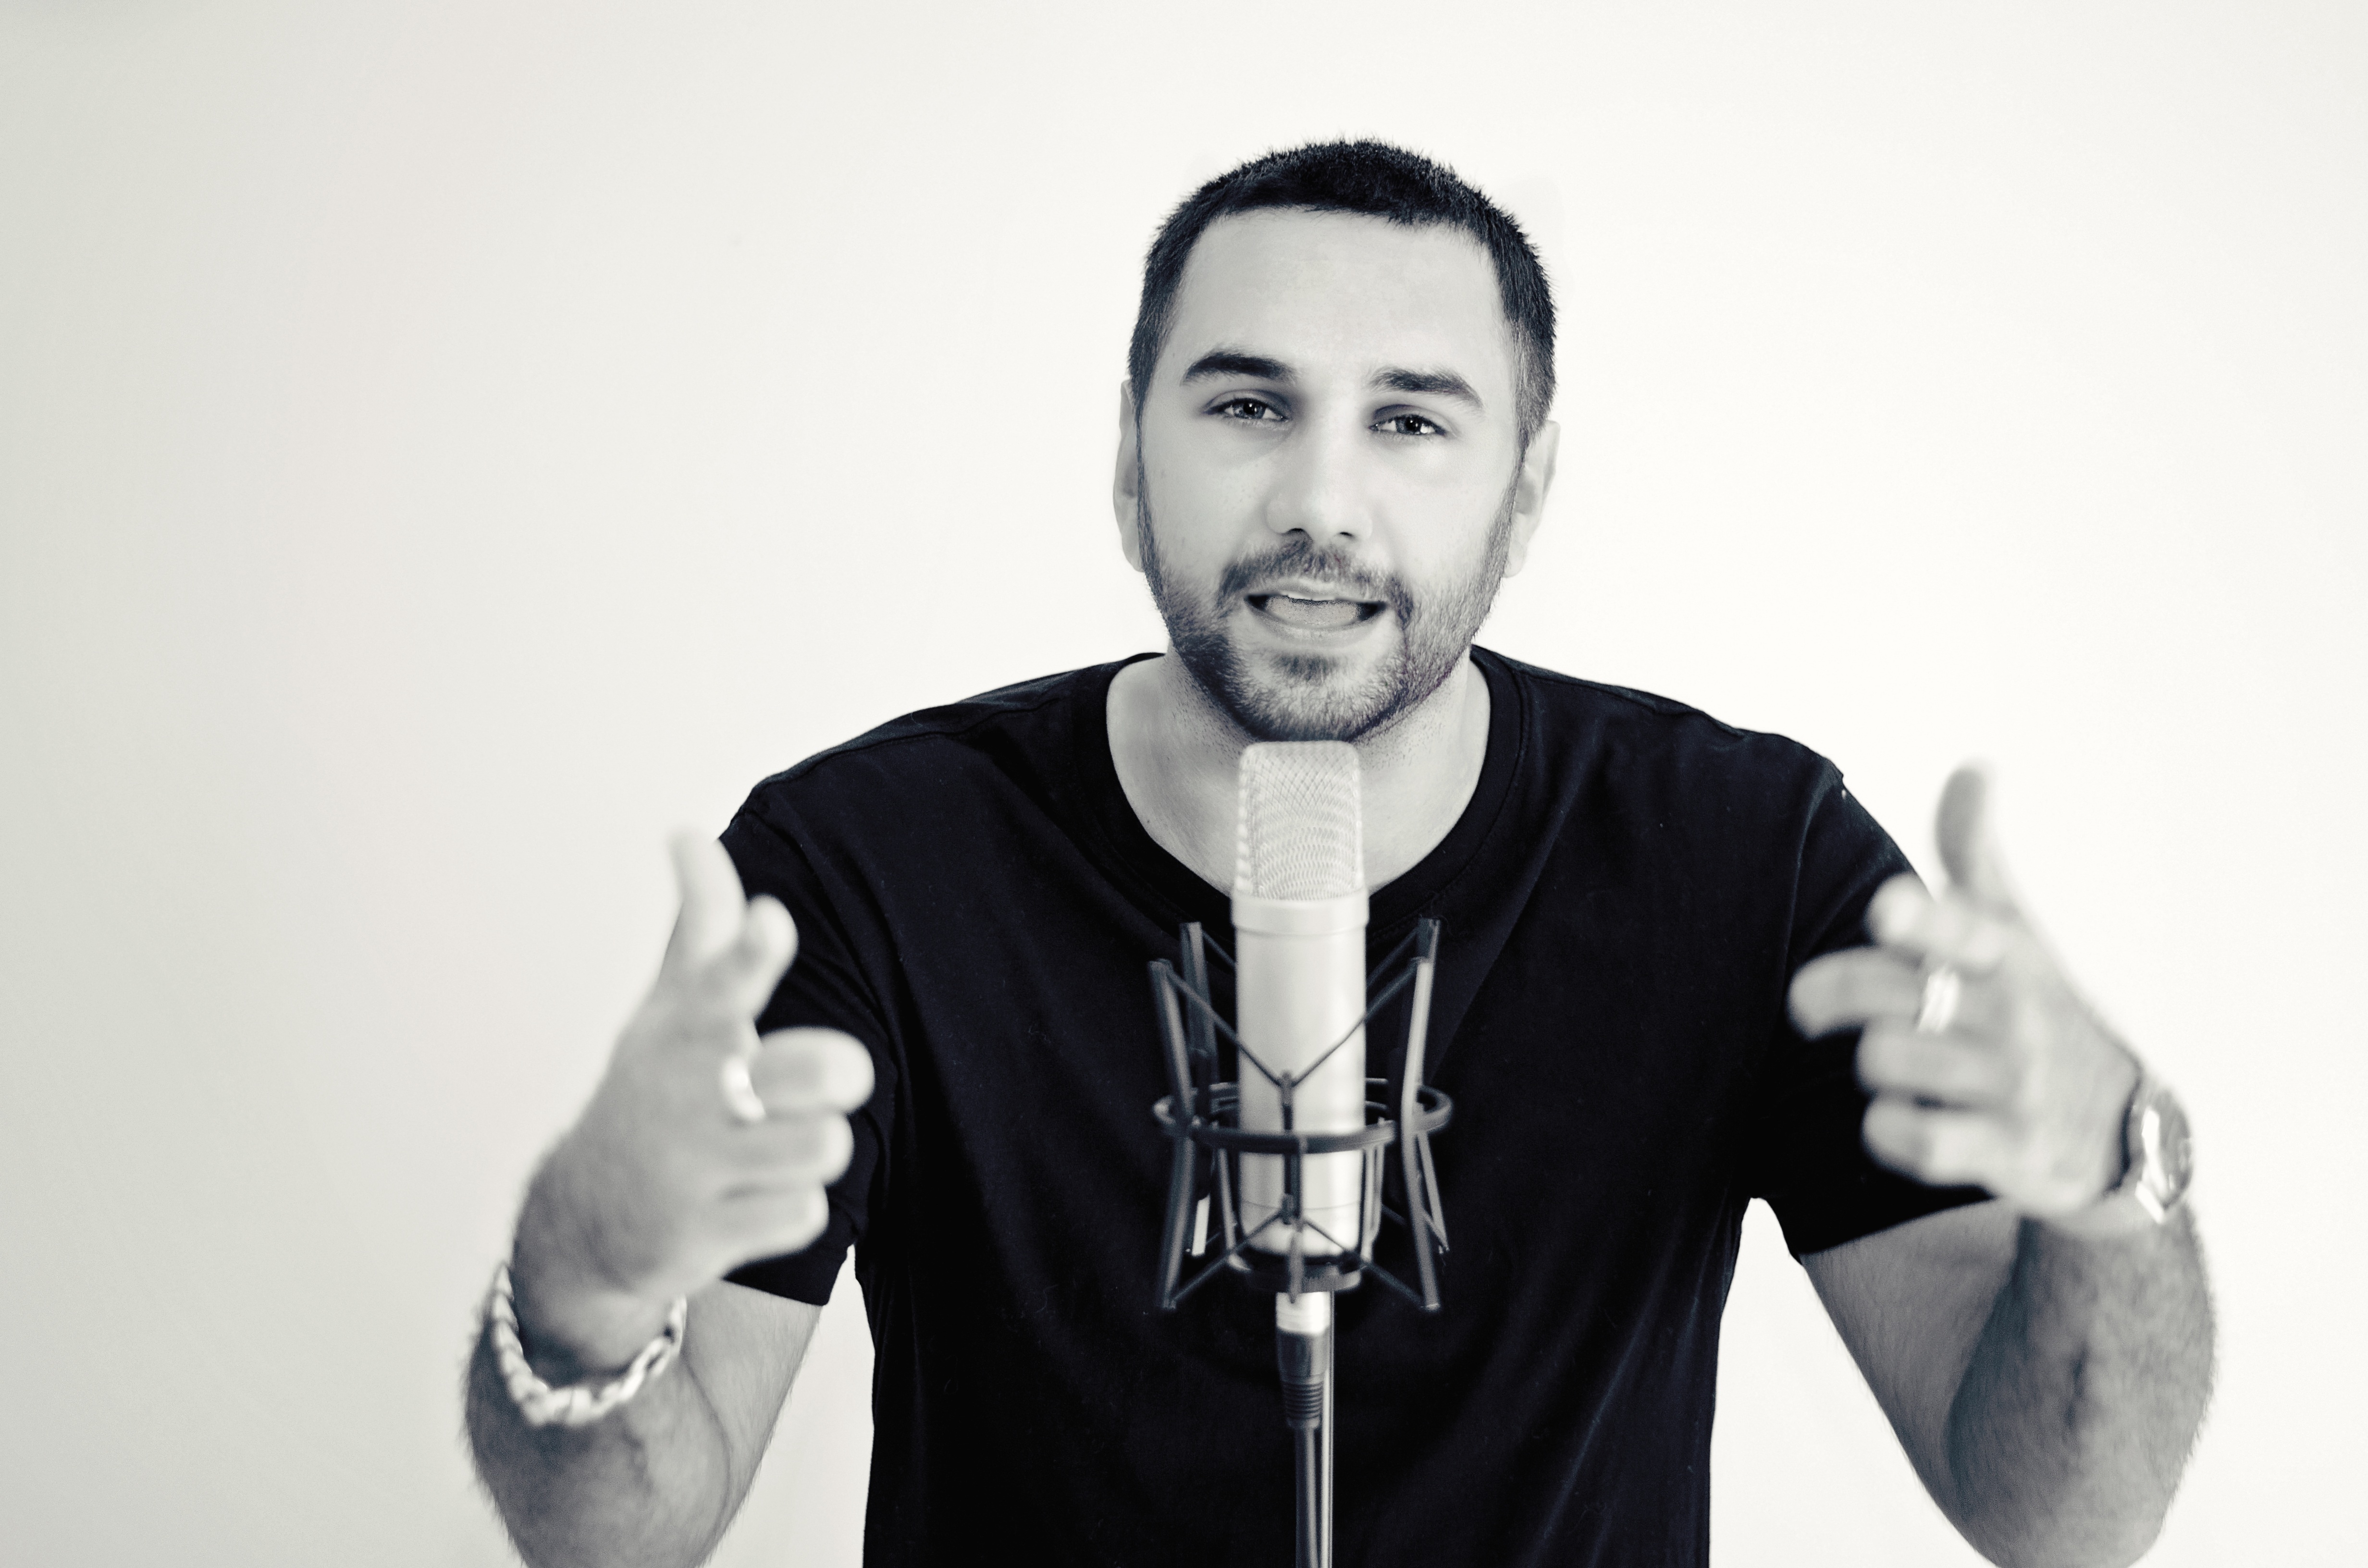
man, person, record, music, black and white, technology, photography, concert, live, portrait, equipment, microphone, mic, studio, communication, black, monochrome, radio, broadcast, perform, sing, performing, stage, pop, gentleman, performance, singing, photograph, media, sound, song, presentation, entertainment, voice, vocal, monochrome photography, portrait photography, facial hair